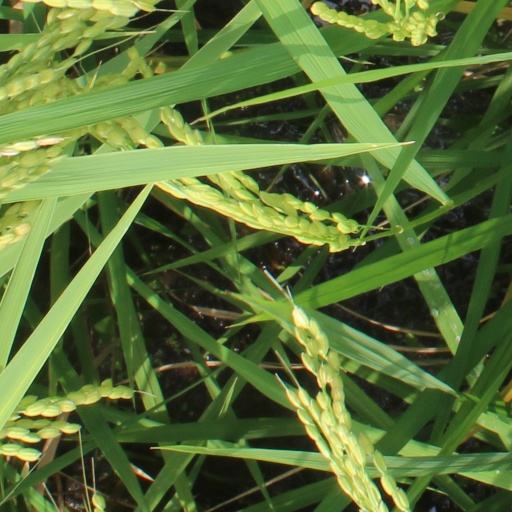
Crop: rice